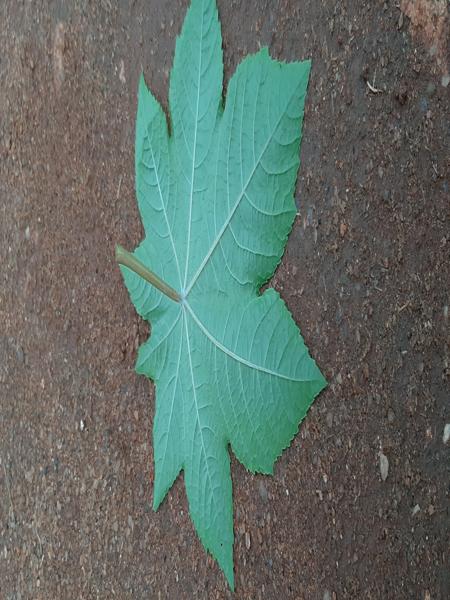
Plant: Castor